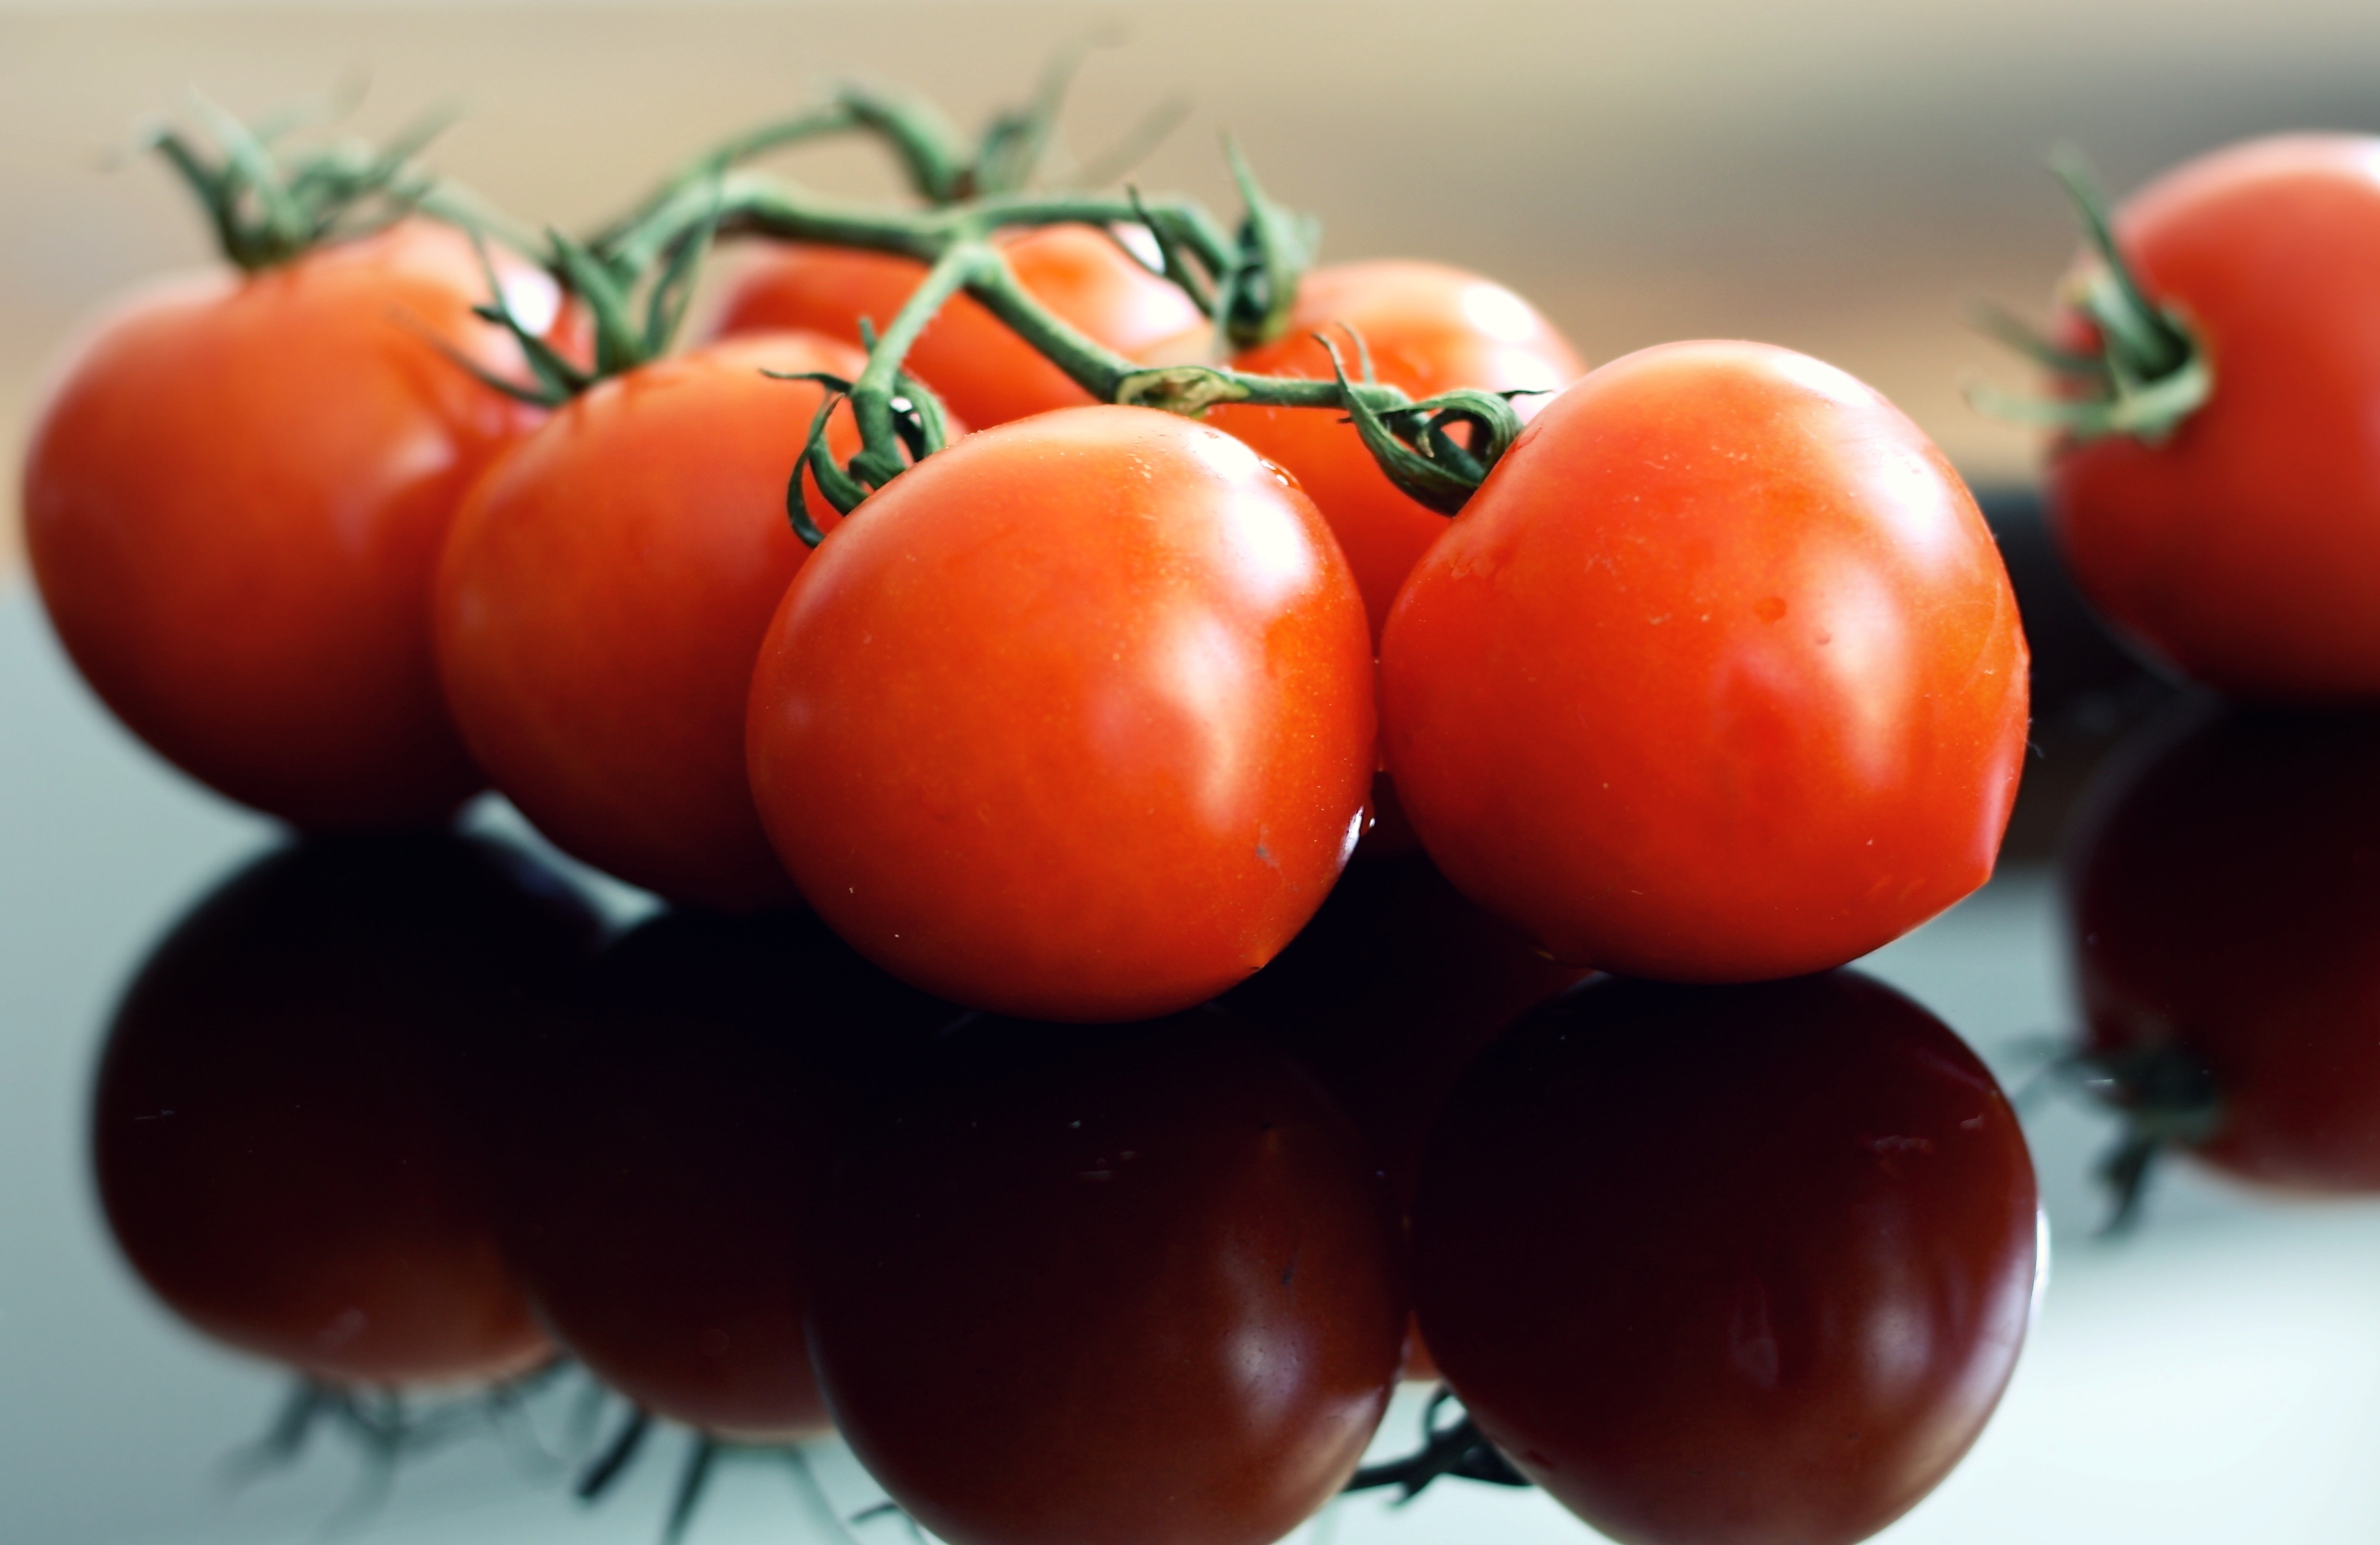
table, plant, wood, fruit, summer, ripe, food, salad, red, ingredient, produce, vegetable, natural, fresh, healthy, delicious, freshness, tomato, nutrition, dinner, tomatoes, raw, organic, wellness, flowering plant, land plant, potato and tomato genus